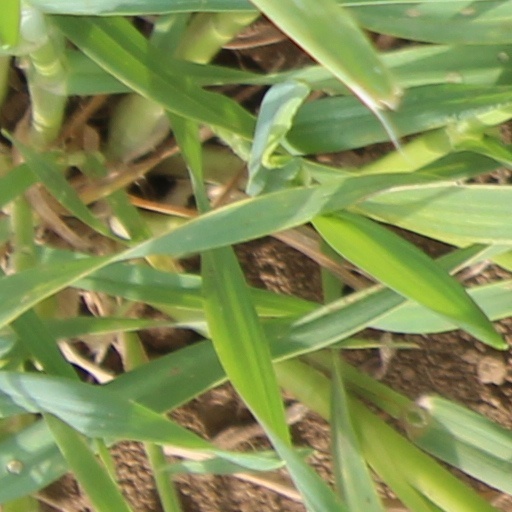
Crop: wheat